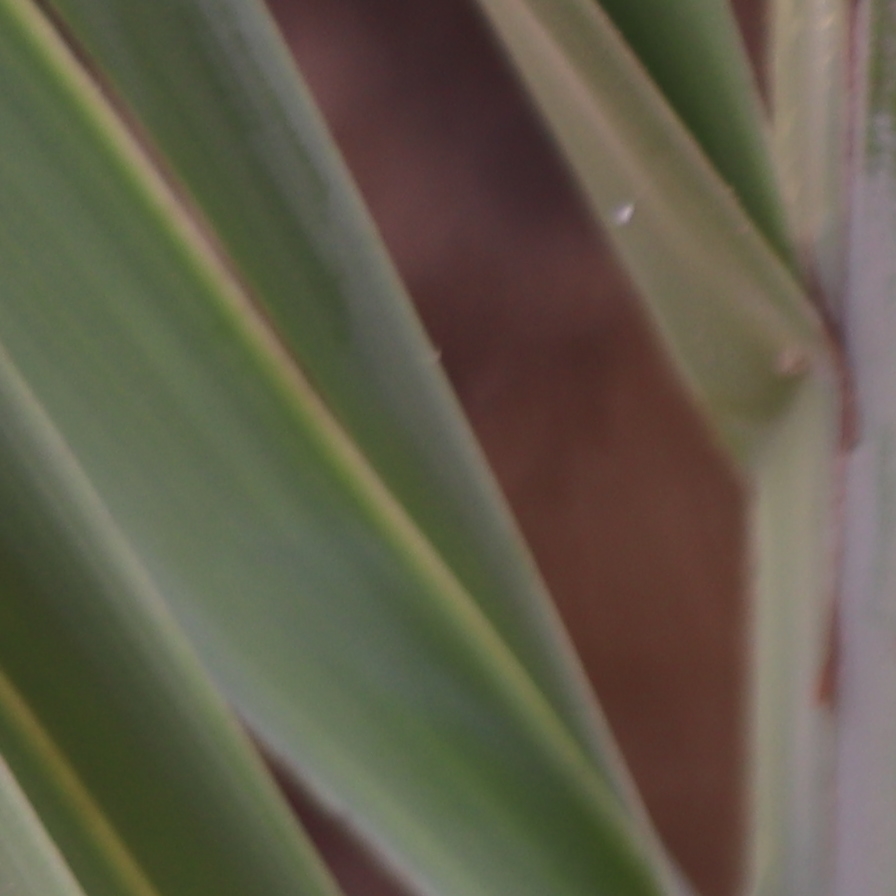
Label: Healthy